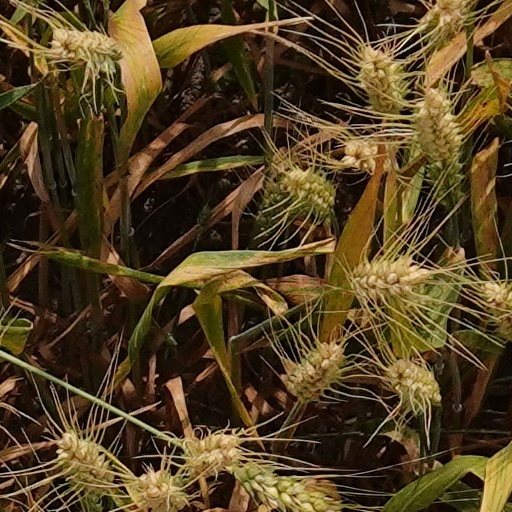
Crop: wheat